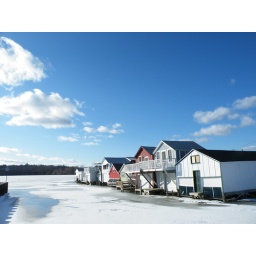
The boat houses on the pier in Canandaigua.